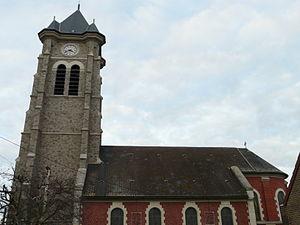
L'église de Fressies (Nord)
Fressies est une commune française située dans le département du Nord, en région Hauts-de-France.